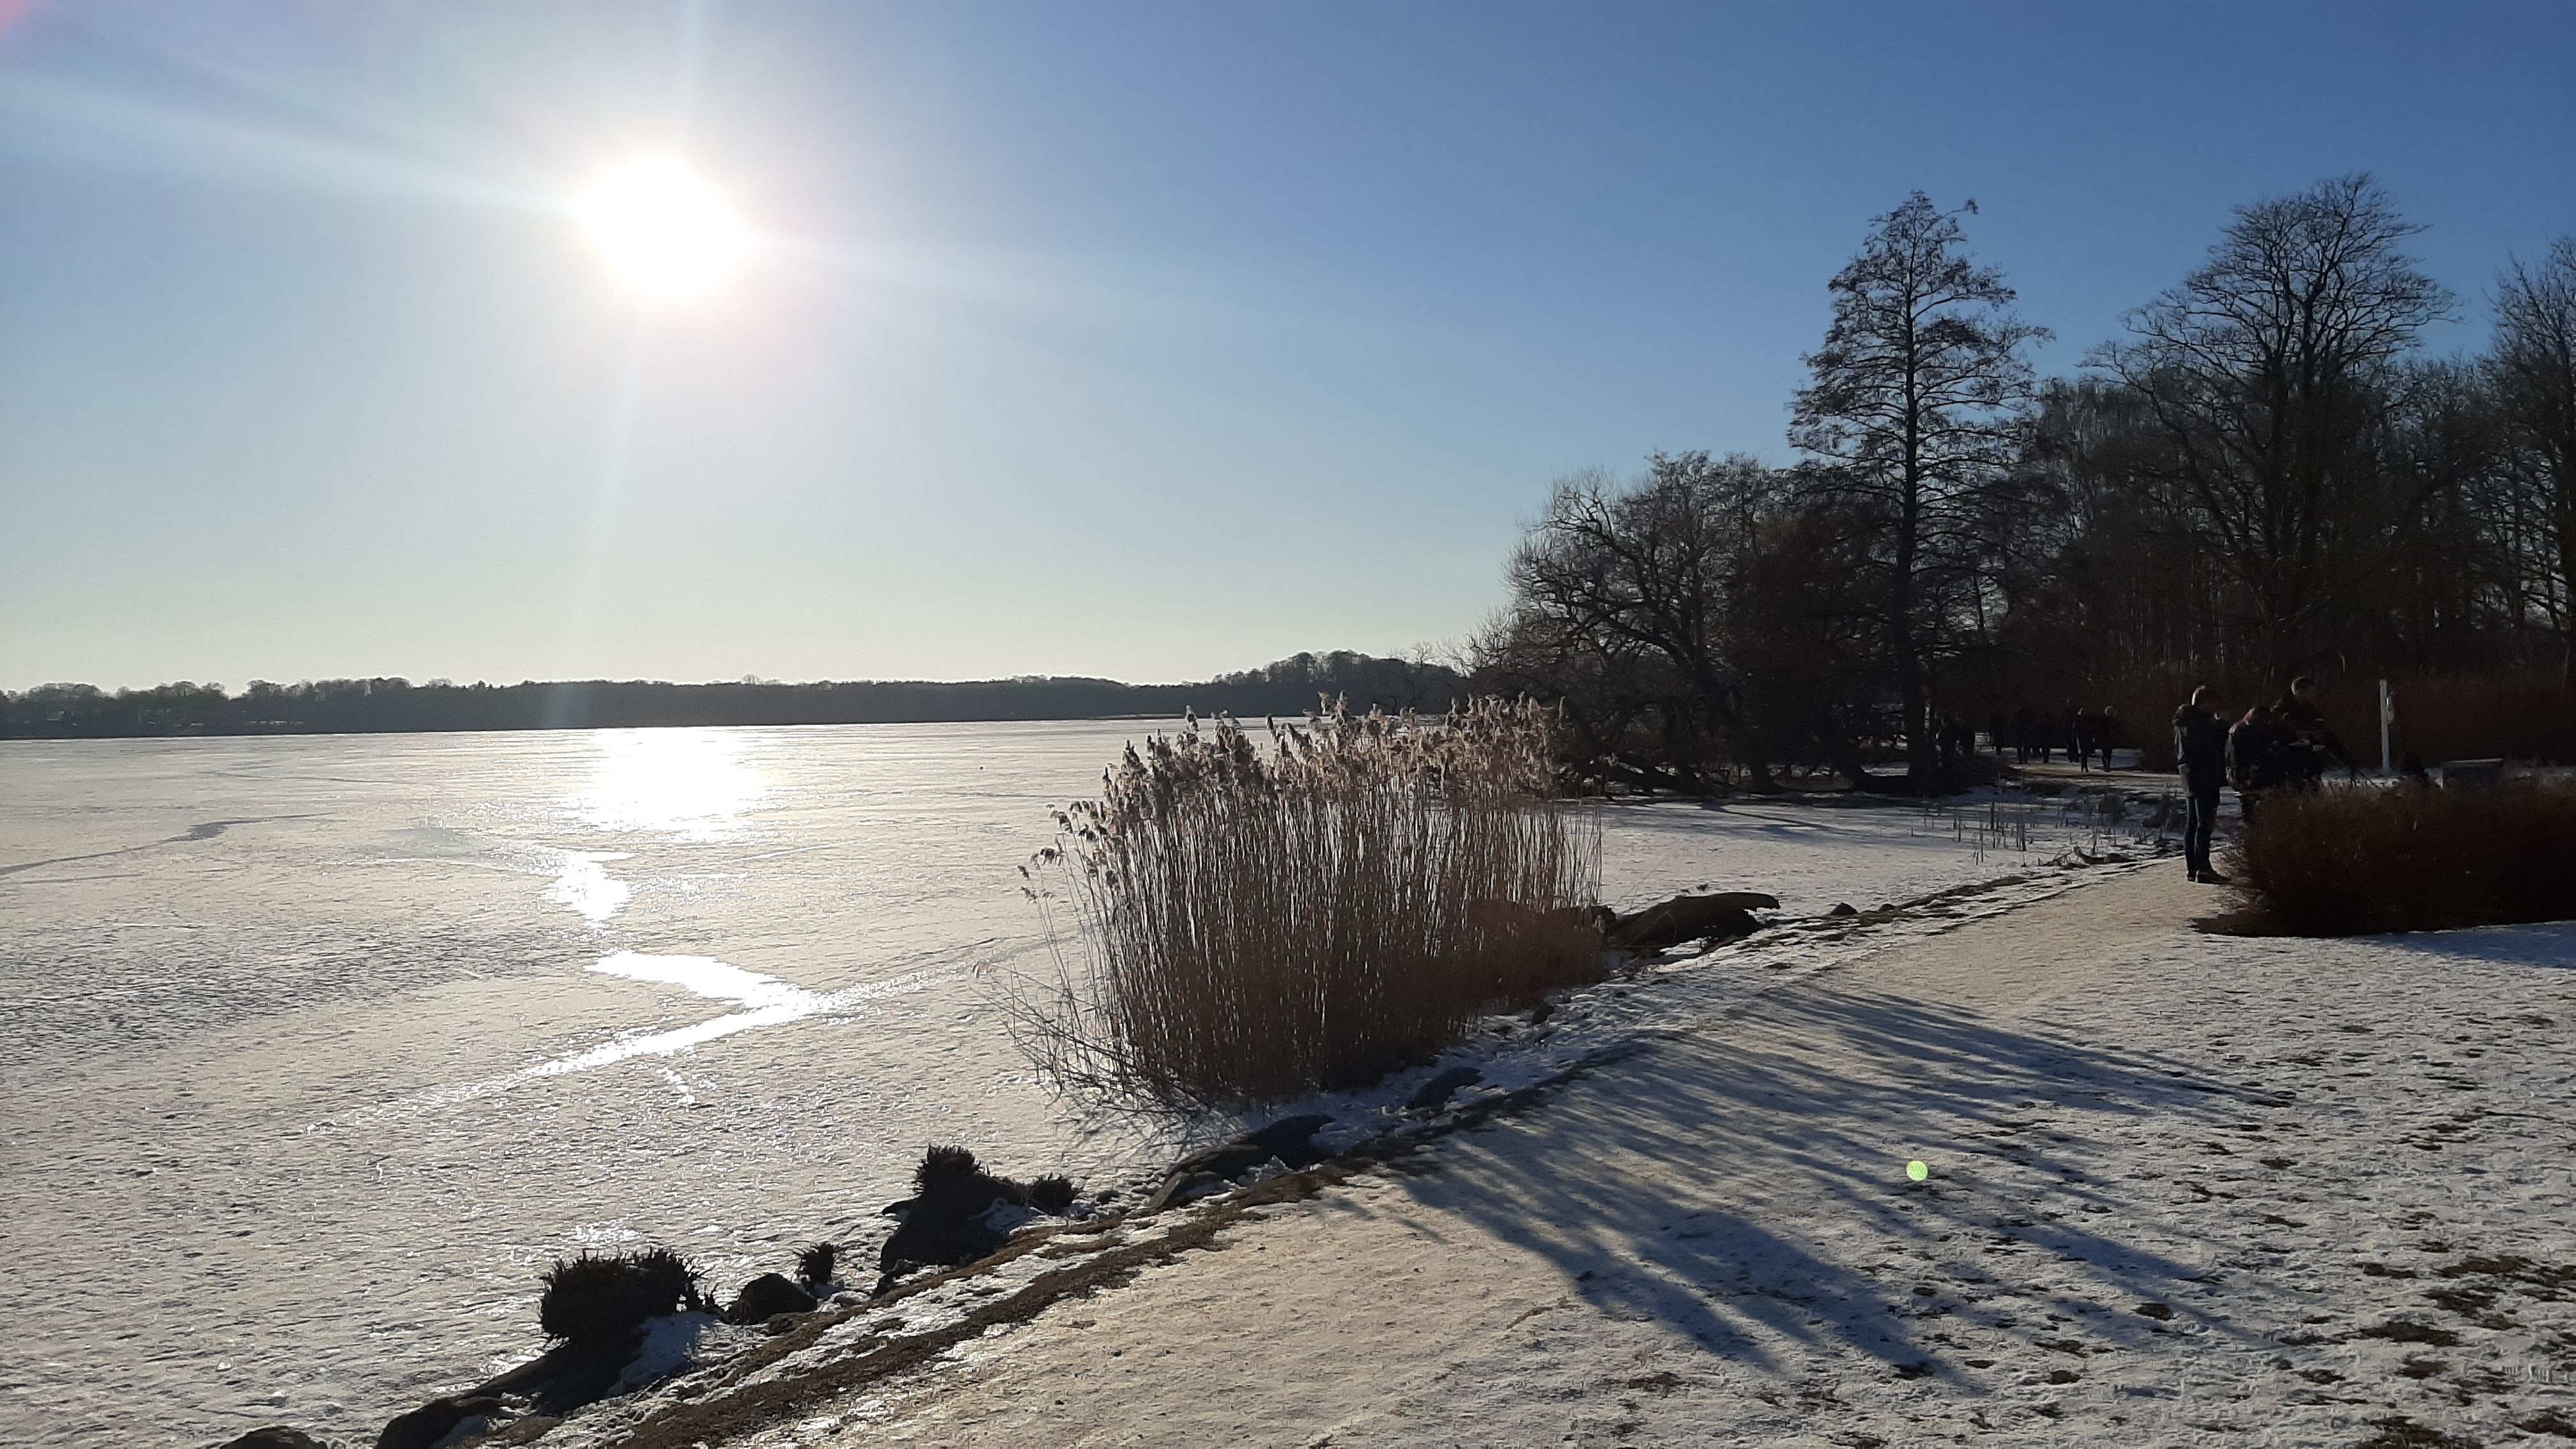
winter, lake, snow, sun, Soroe, Akademi, denmark, Sjaelland, trees, ic, sky, water resources, plant, natural landscape, natural environment, water, tree, branch, sunlight, cloud, freezing, grass, landscape, wood, plain, road, horizon, asphalt, rural area, twig, Tints and shades, calm, frost, slope, lens flare, reflection, astronomical object, wilderness, road surface, evening, grassland, field, shadow, ocean, soil, sunrise, sunset, dusk, ice, sea, river